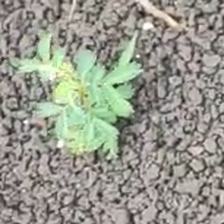
Weed species: Dwarf_cassia_(Chamaecrista pumila)